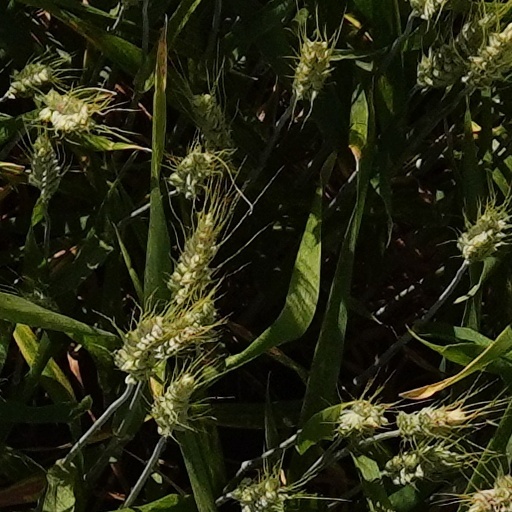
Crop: wheat